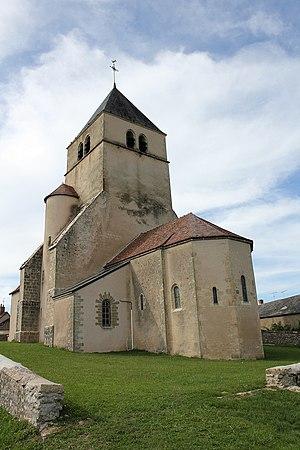
Eglise Saint Symphorien de Bazolles
Cet article recense les monuments historiques de la Nièvre, en France.
Bazolles est une commune française située dans le département de la Nièvre, en région Bourgogne-Franche-Comté.